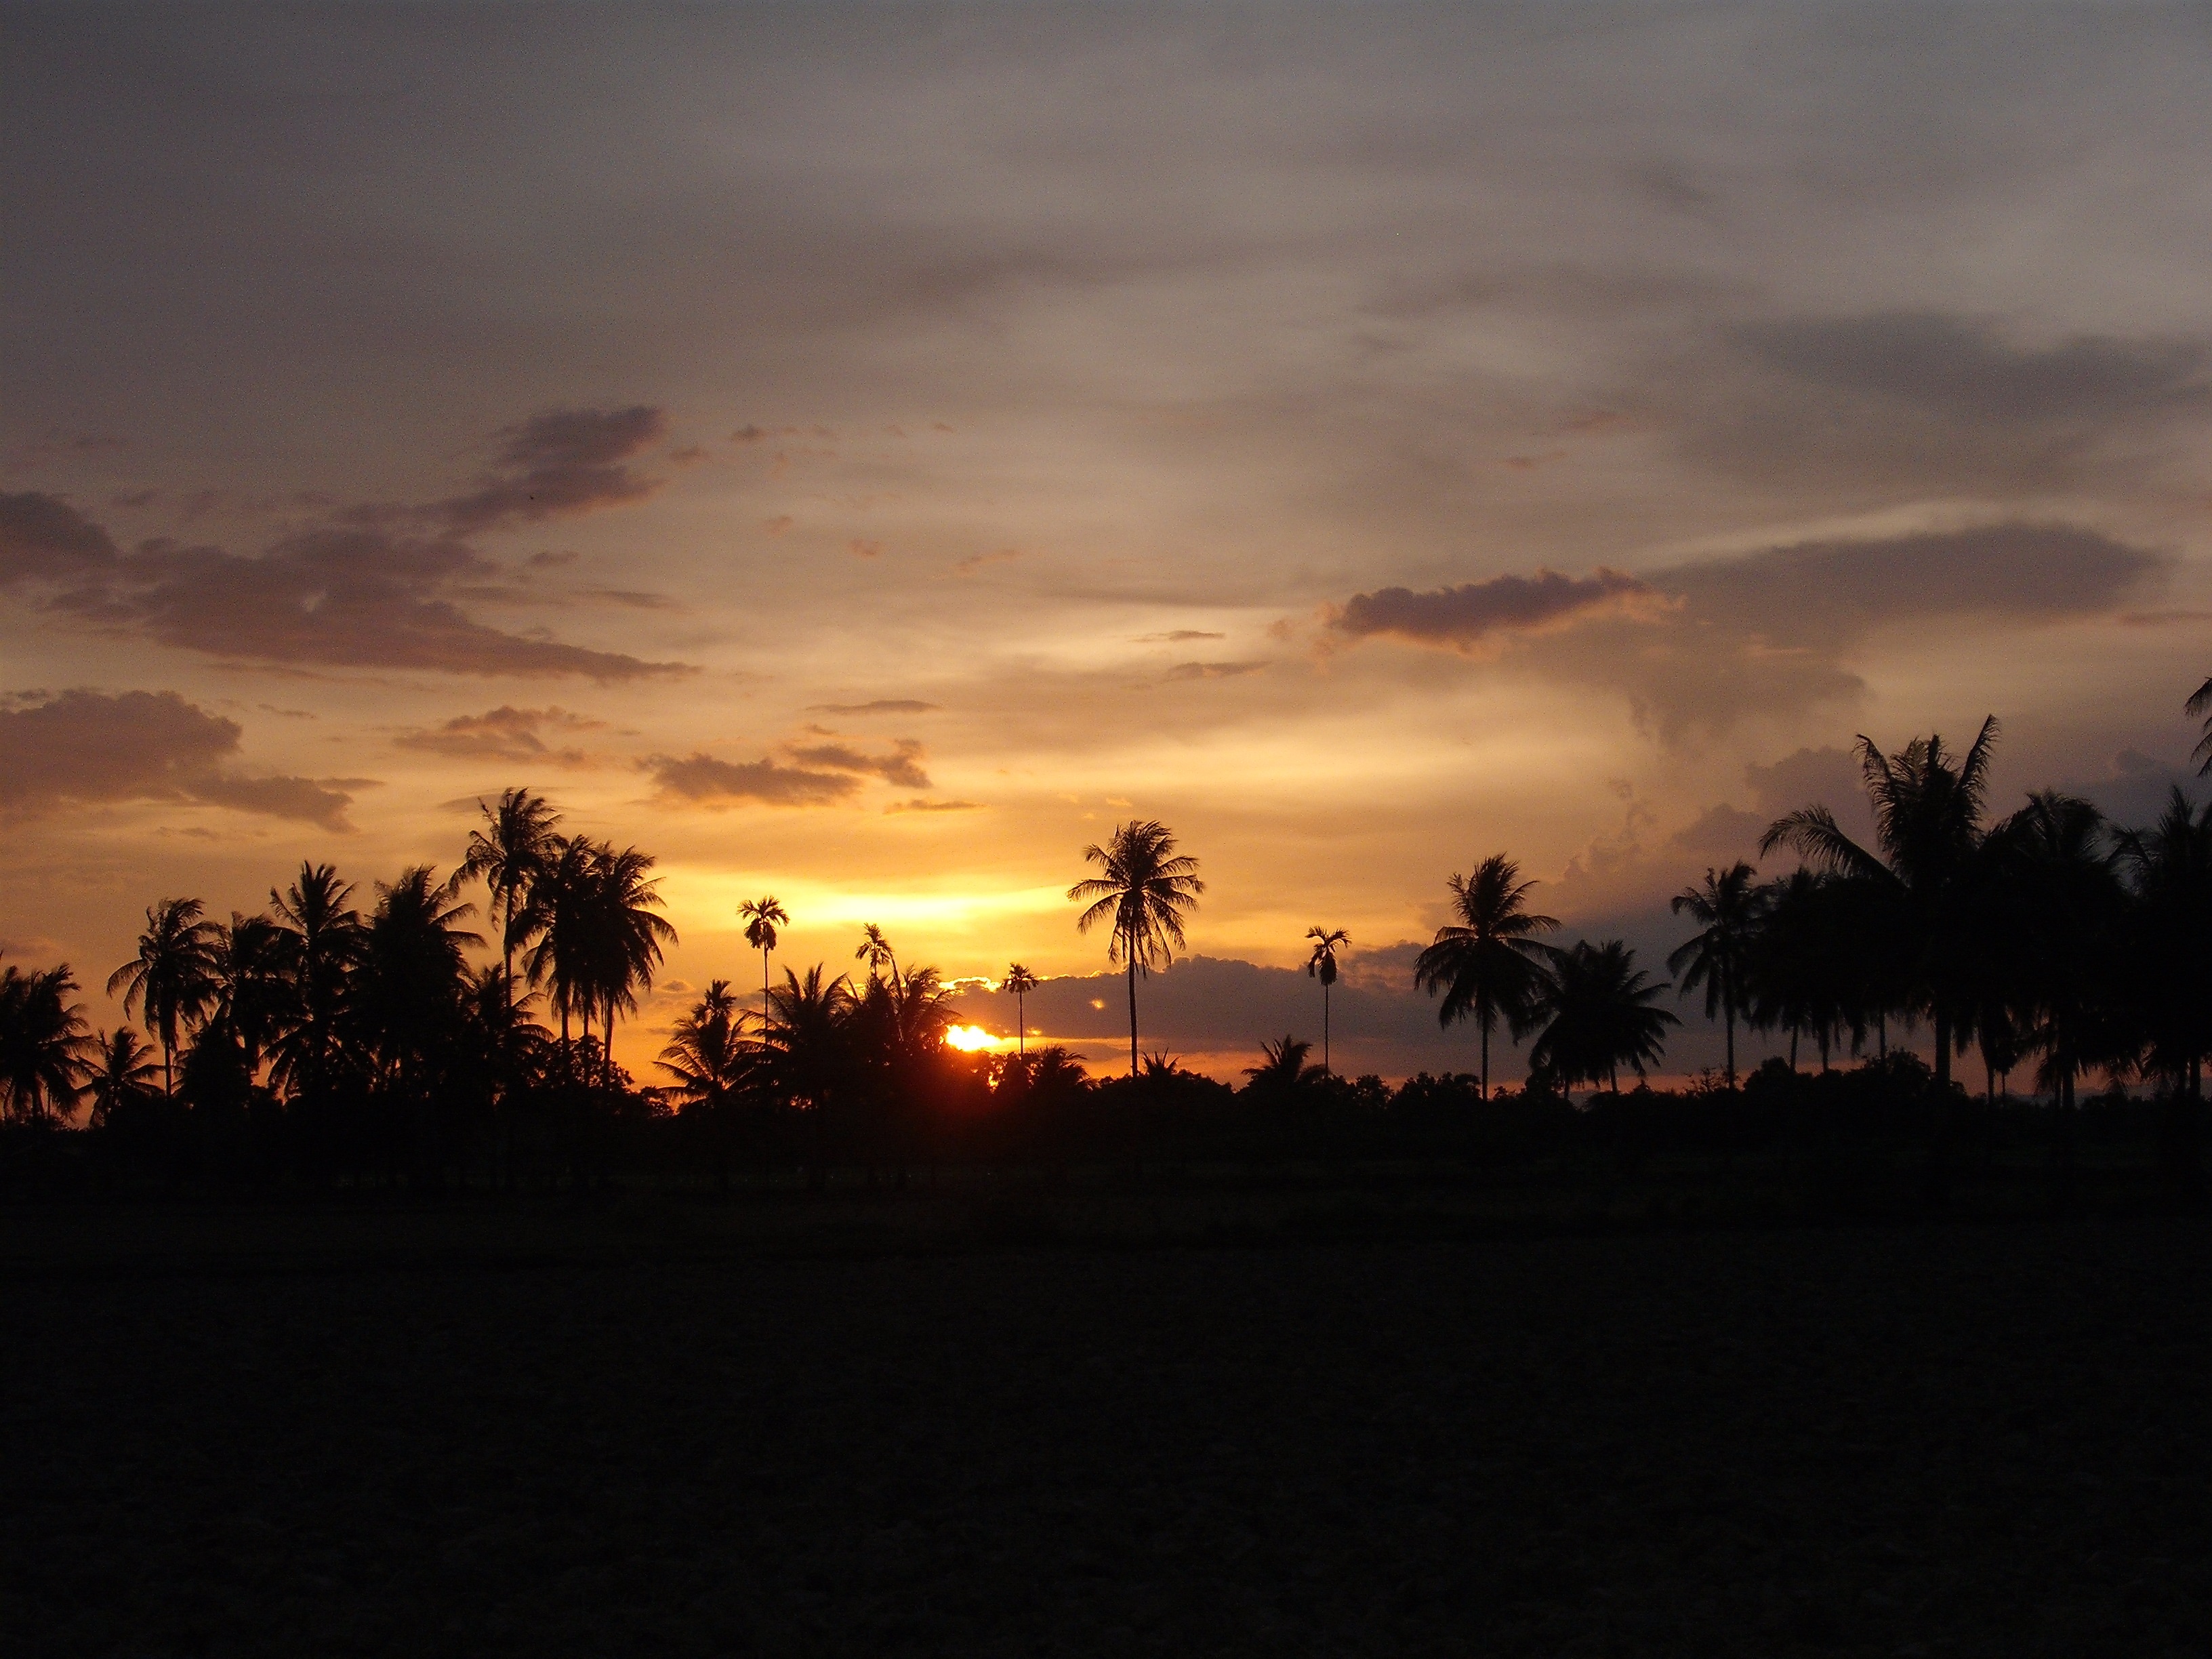
landscape, nature, horizon, cloud, sky, sun, sunrise, sunset, sunlight, morning, dawn, dusk, evening, asia, thailand, afterglow, far east, atmospheric phenomenon